Ocean color

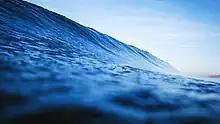
A deep blue colored wave viewed from the water surface near Encinitas, California, United States. The Pacific Ocean contains some of the most deep blue colored waters in the world.

The reason that open-ocean waters appear blue is that they are very clear, somewhat similar to pure water, and have few materials present or very tiny particles only. Pure water absorbs red light with depth. As red light is absorbed, blue light remains. Large quantities of pure water appear blue (even in a white-bottom swimming pool or white-painted bucket). The substances that are present in blue-colored open ocean waters are often very tiny particles which scatter light, scattering light especially strongly in the blue wavelengths. Light scattering in blue water is similar to the scattering in the atmosphere which makes the sky appear blue (called Rayleigh scattering). Some blue-colored clear water lakes appear blue for these same reasons, like Lake Tahoe in the United States.